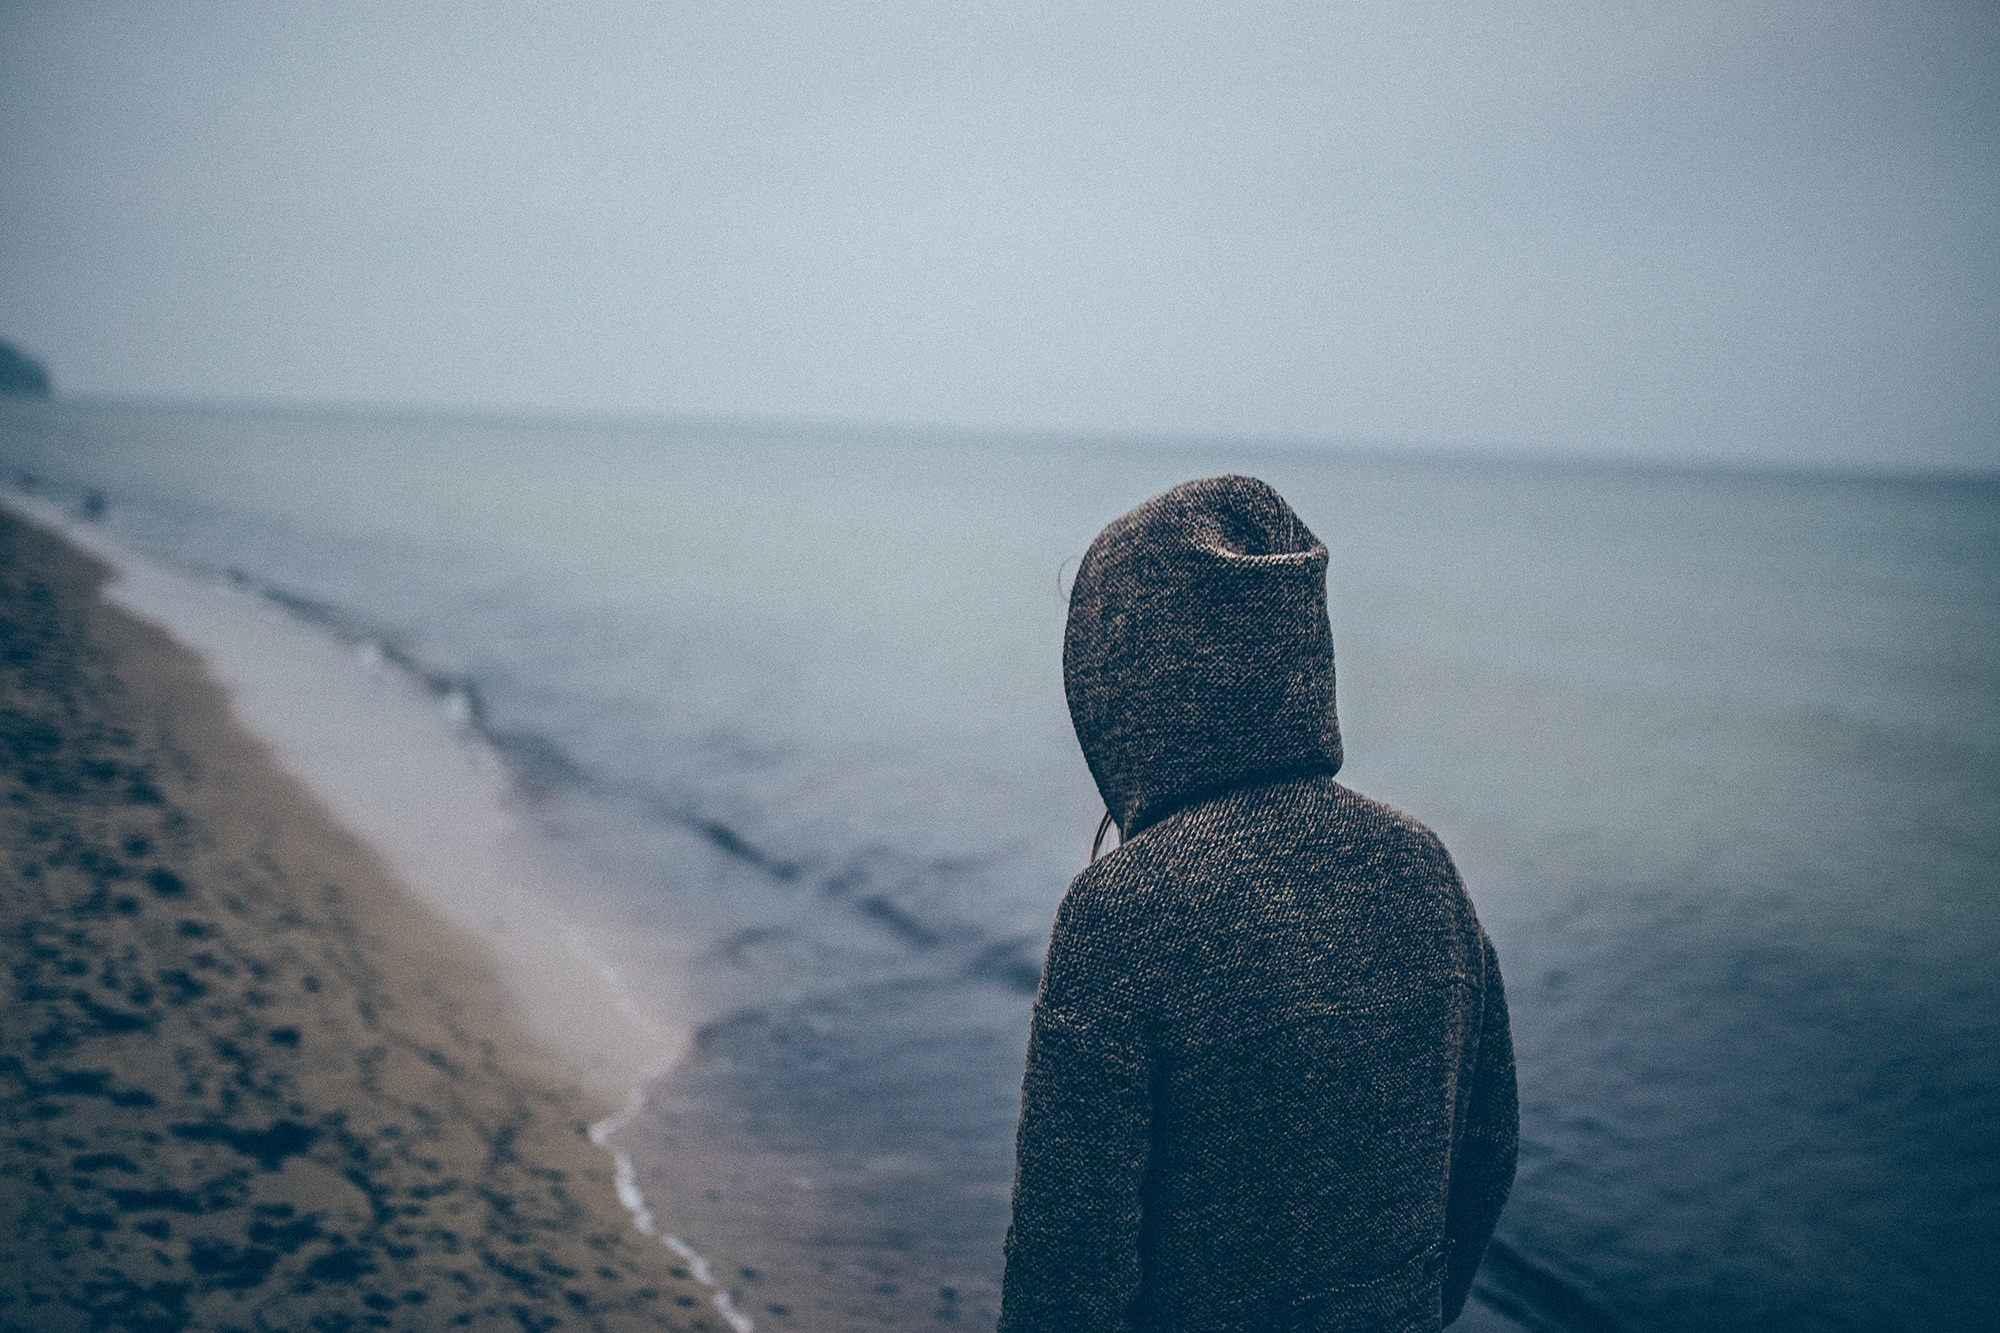
beach, sea, coast, water, sand, rock, ocean, horizon, person, cold, morning, wave, ice, reflection, weather, blue, terrain, hoodie, atmospheric phenomenon, atmosphere of earth, wind wave